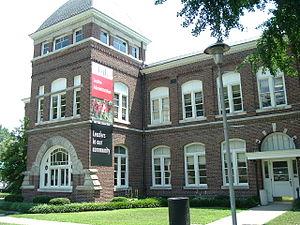
L'université de Louisville est une université publique américaine située dans la ville de Louisville, dans le Kentucky. L'université est également un important centre de recherches dans la région.